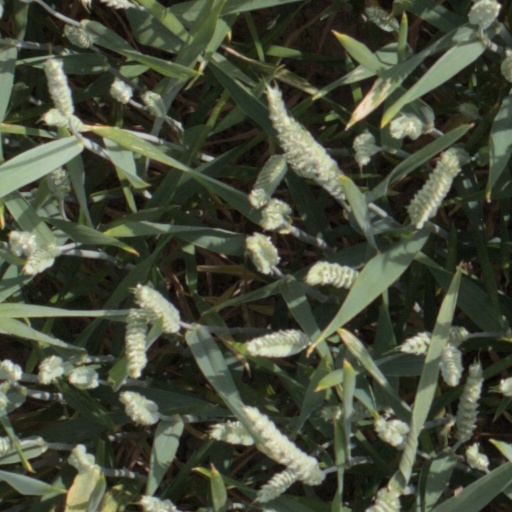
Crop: wheat